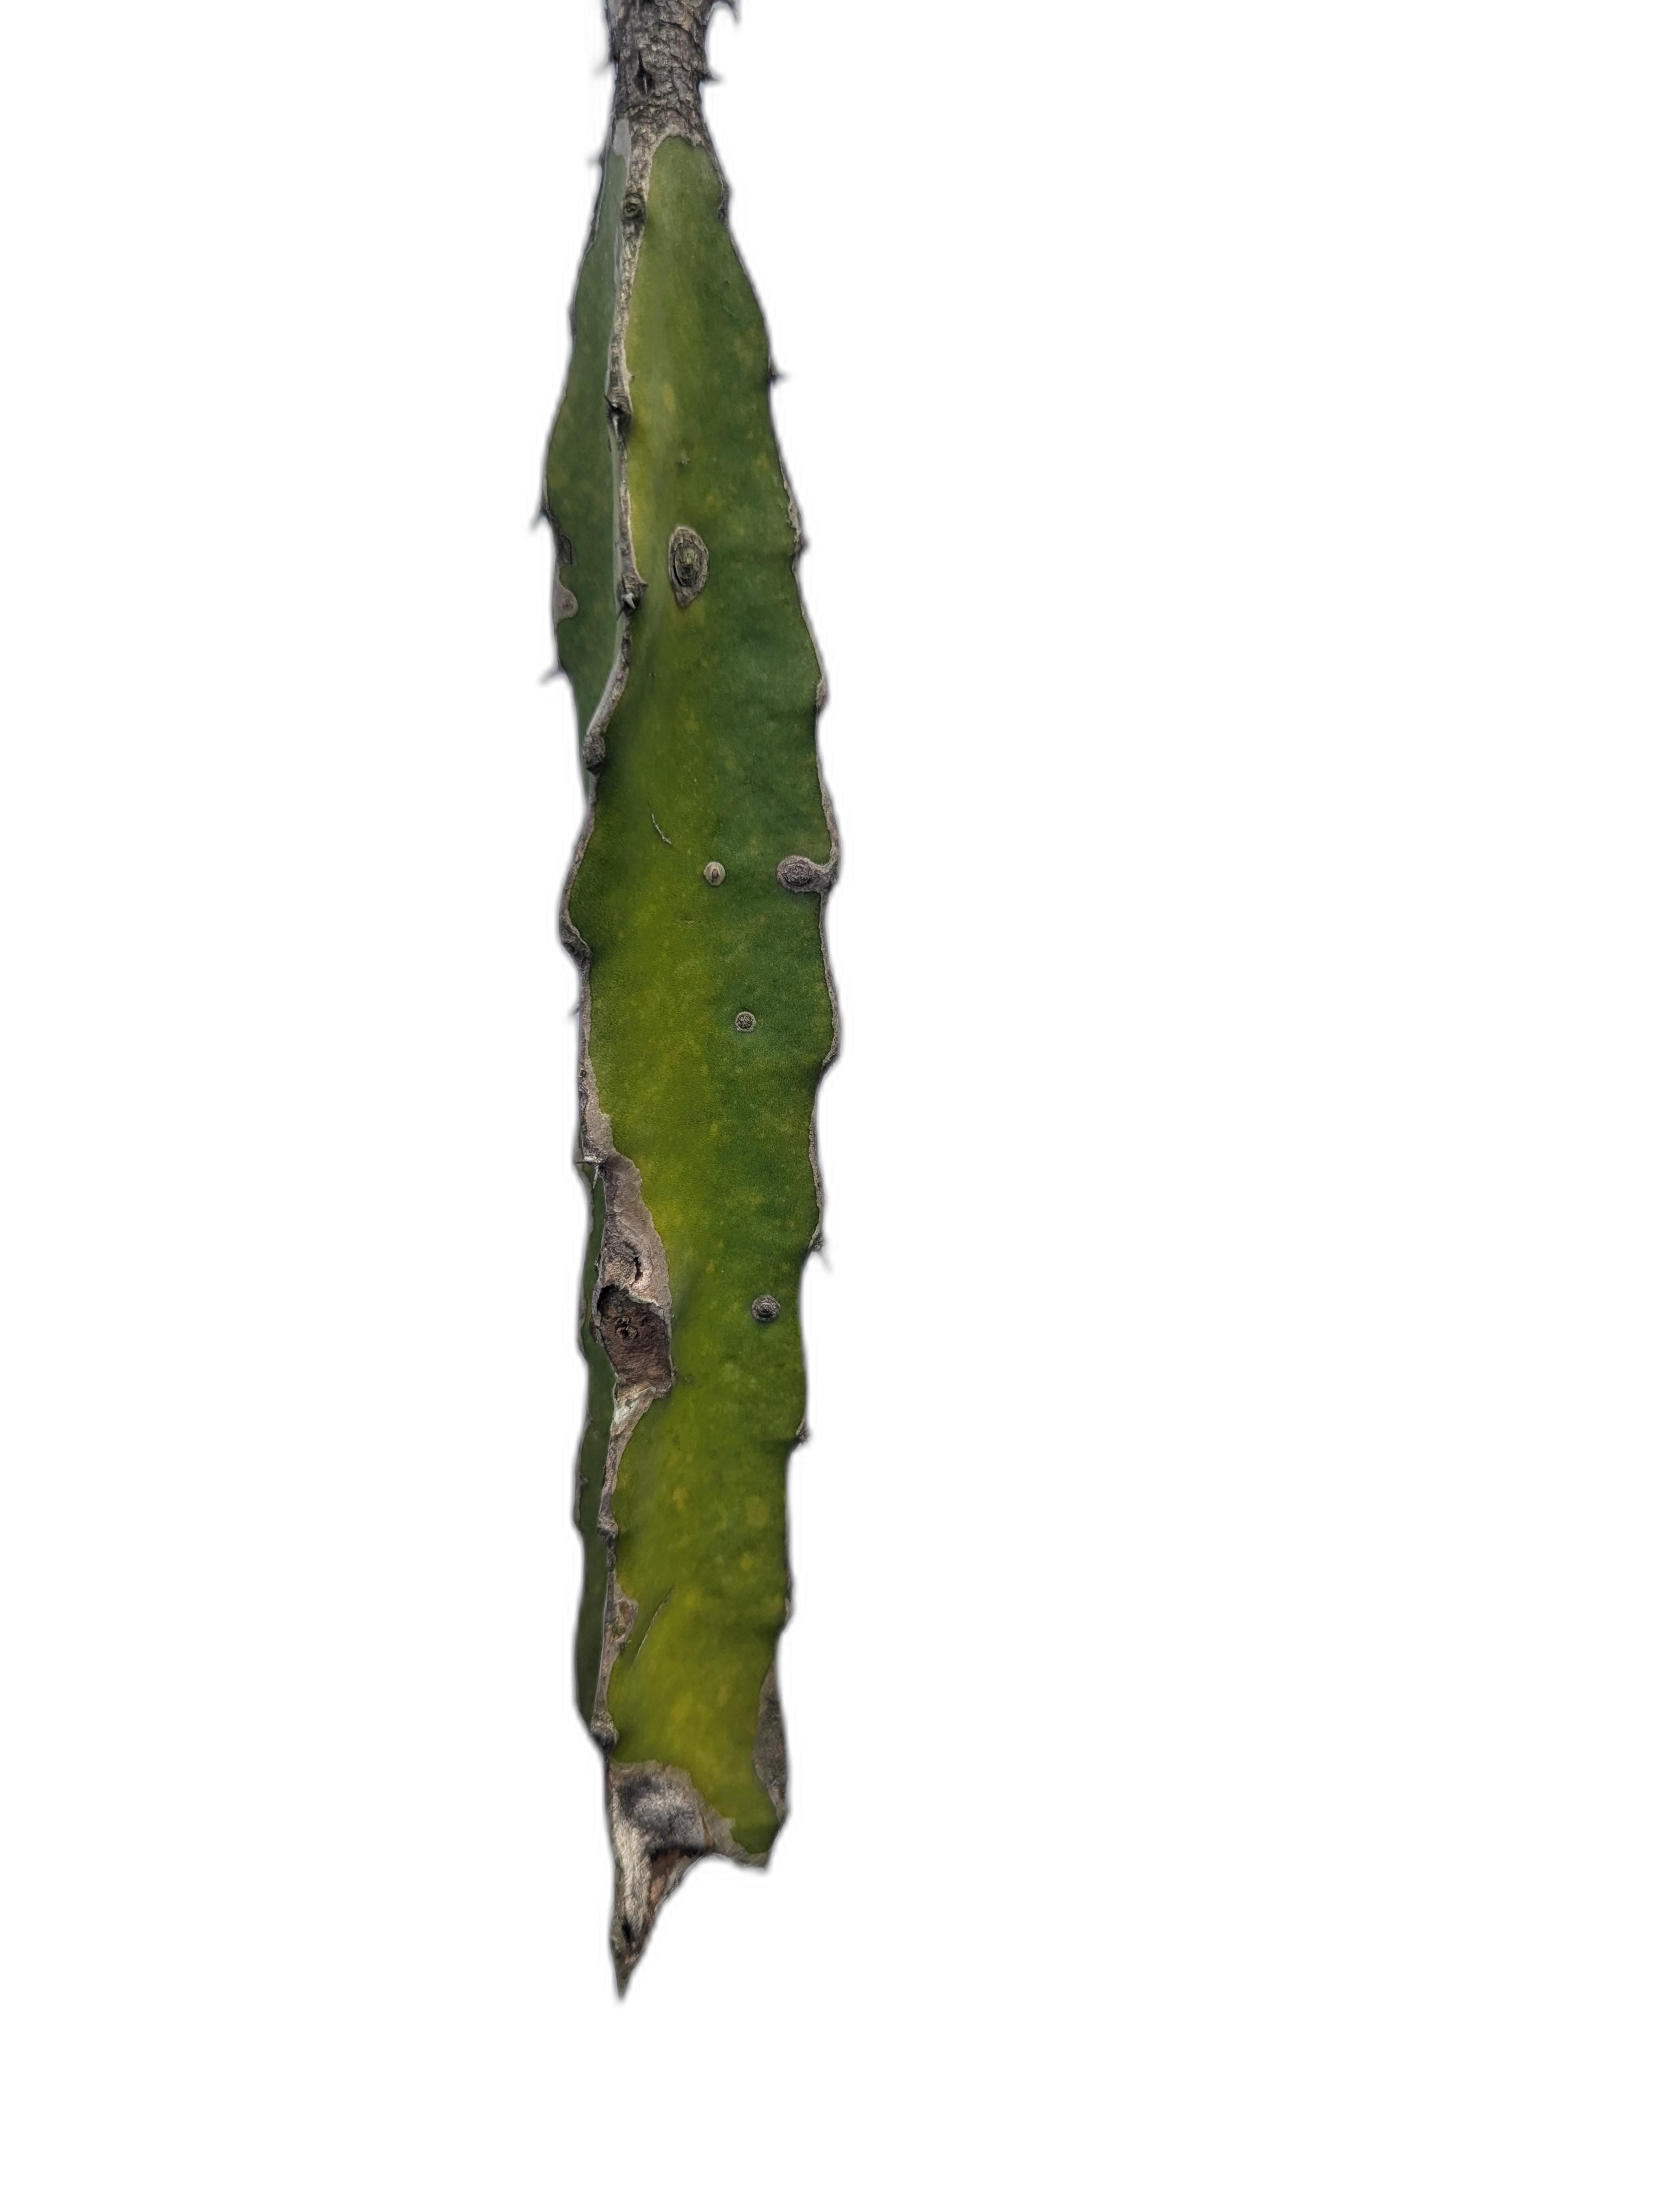
Label: Good leaf